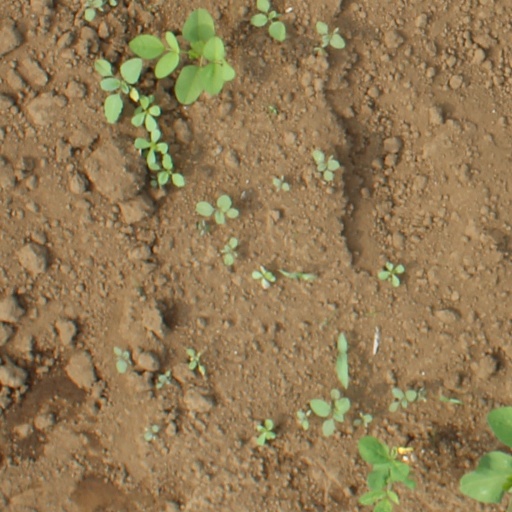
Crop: soybean